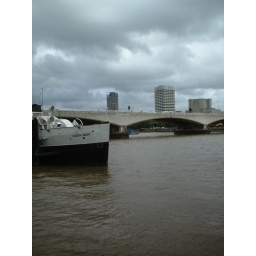
Clue 10: Where Terry and Julie cross over the river